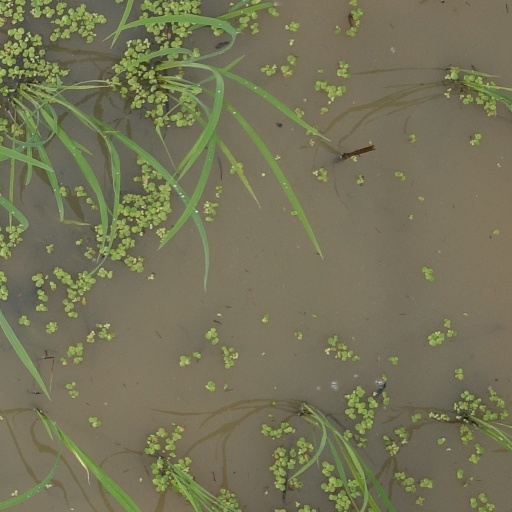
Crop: rice